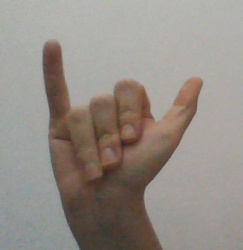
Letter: ya